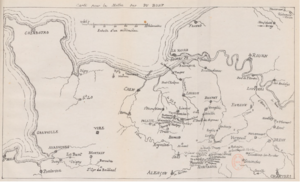
Cartes branches normandes - Famille du Buat. Réalisé par Pierre Louis George du Buat ou Adhémar Barré de Saint-Venant. Source
La famille du Buat est une famille de la noblesse française, d'extraction chevaleresque, dont les origines remontent au XIème - XIIème siècle. De nombreux membres de cette famille ont d'ailleurs embrassé une carrière militaire au fil des siècles. La famille du Buat est, selon le nobiliaire de Normandie, "une des plus anciennes [maisons] de la province". Selon ce même nobiliaire : «L’ancienneté de son extraction chevaleresque, l’éclat des alliances qu’elle a contractées à toutes les époques, les hautes fonctions dont ses membres ont été revêtus, les service qu’ils ont rendus dans l’armée, dans les Conseils de nos rois, etc., placent la maison du Buat au nombre des familles les plus distinguées de la noblesse française».